Lucien Daudet

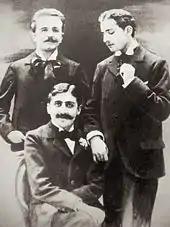
Marcel Proust (seated), Robert de Flers (left), and Lucien Daudet (right), ca. 1894

The Daudet family was composed of the father, Alphonse, the mother Julia (née Allard), Léon, the older brother, Edmée, and Lucien. Every member of the family wrote books: father, mother, brother, sister, sister-in-law (Marthe Allard under the pseudonym of “Pampille”) and uncle (Ernest Daudet). Lucien himself published about fifteen books.